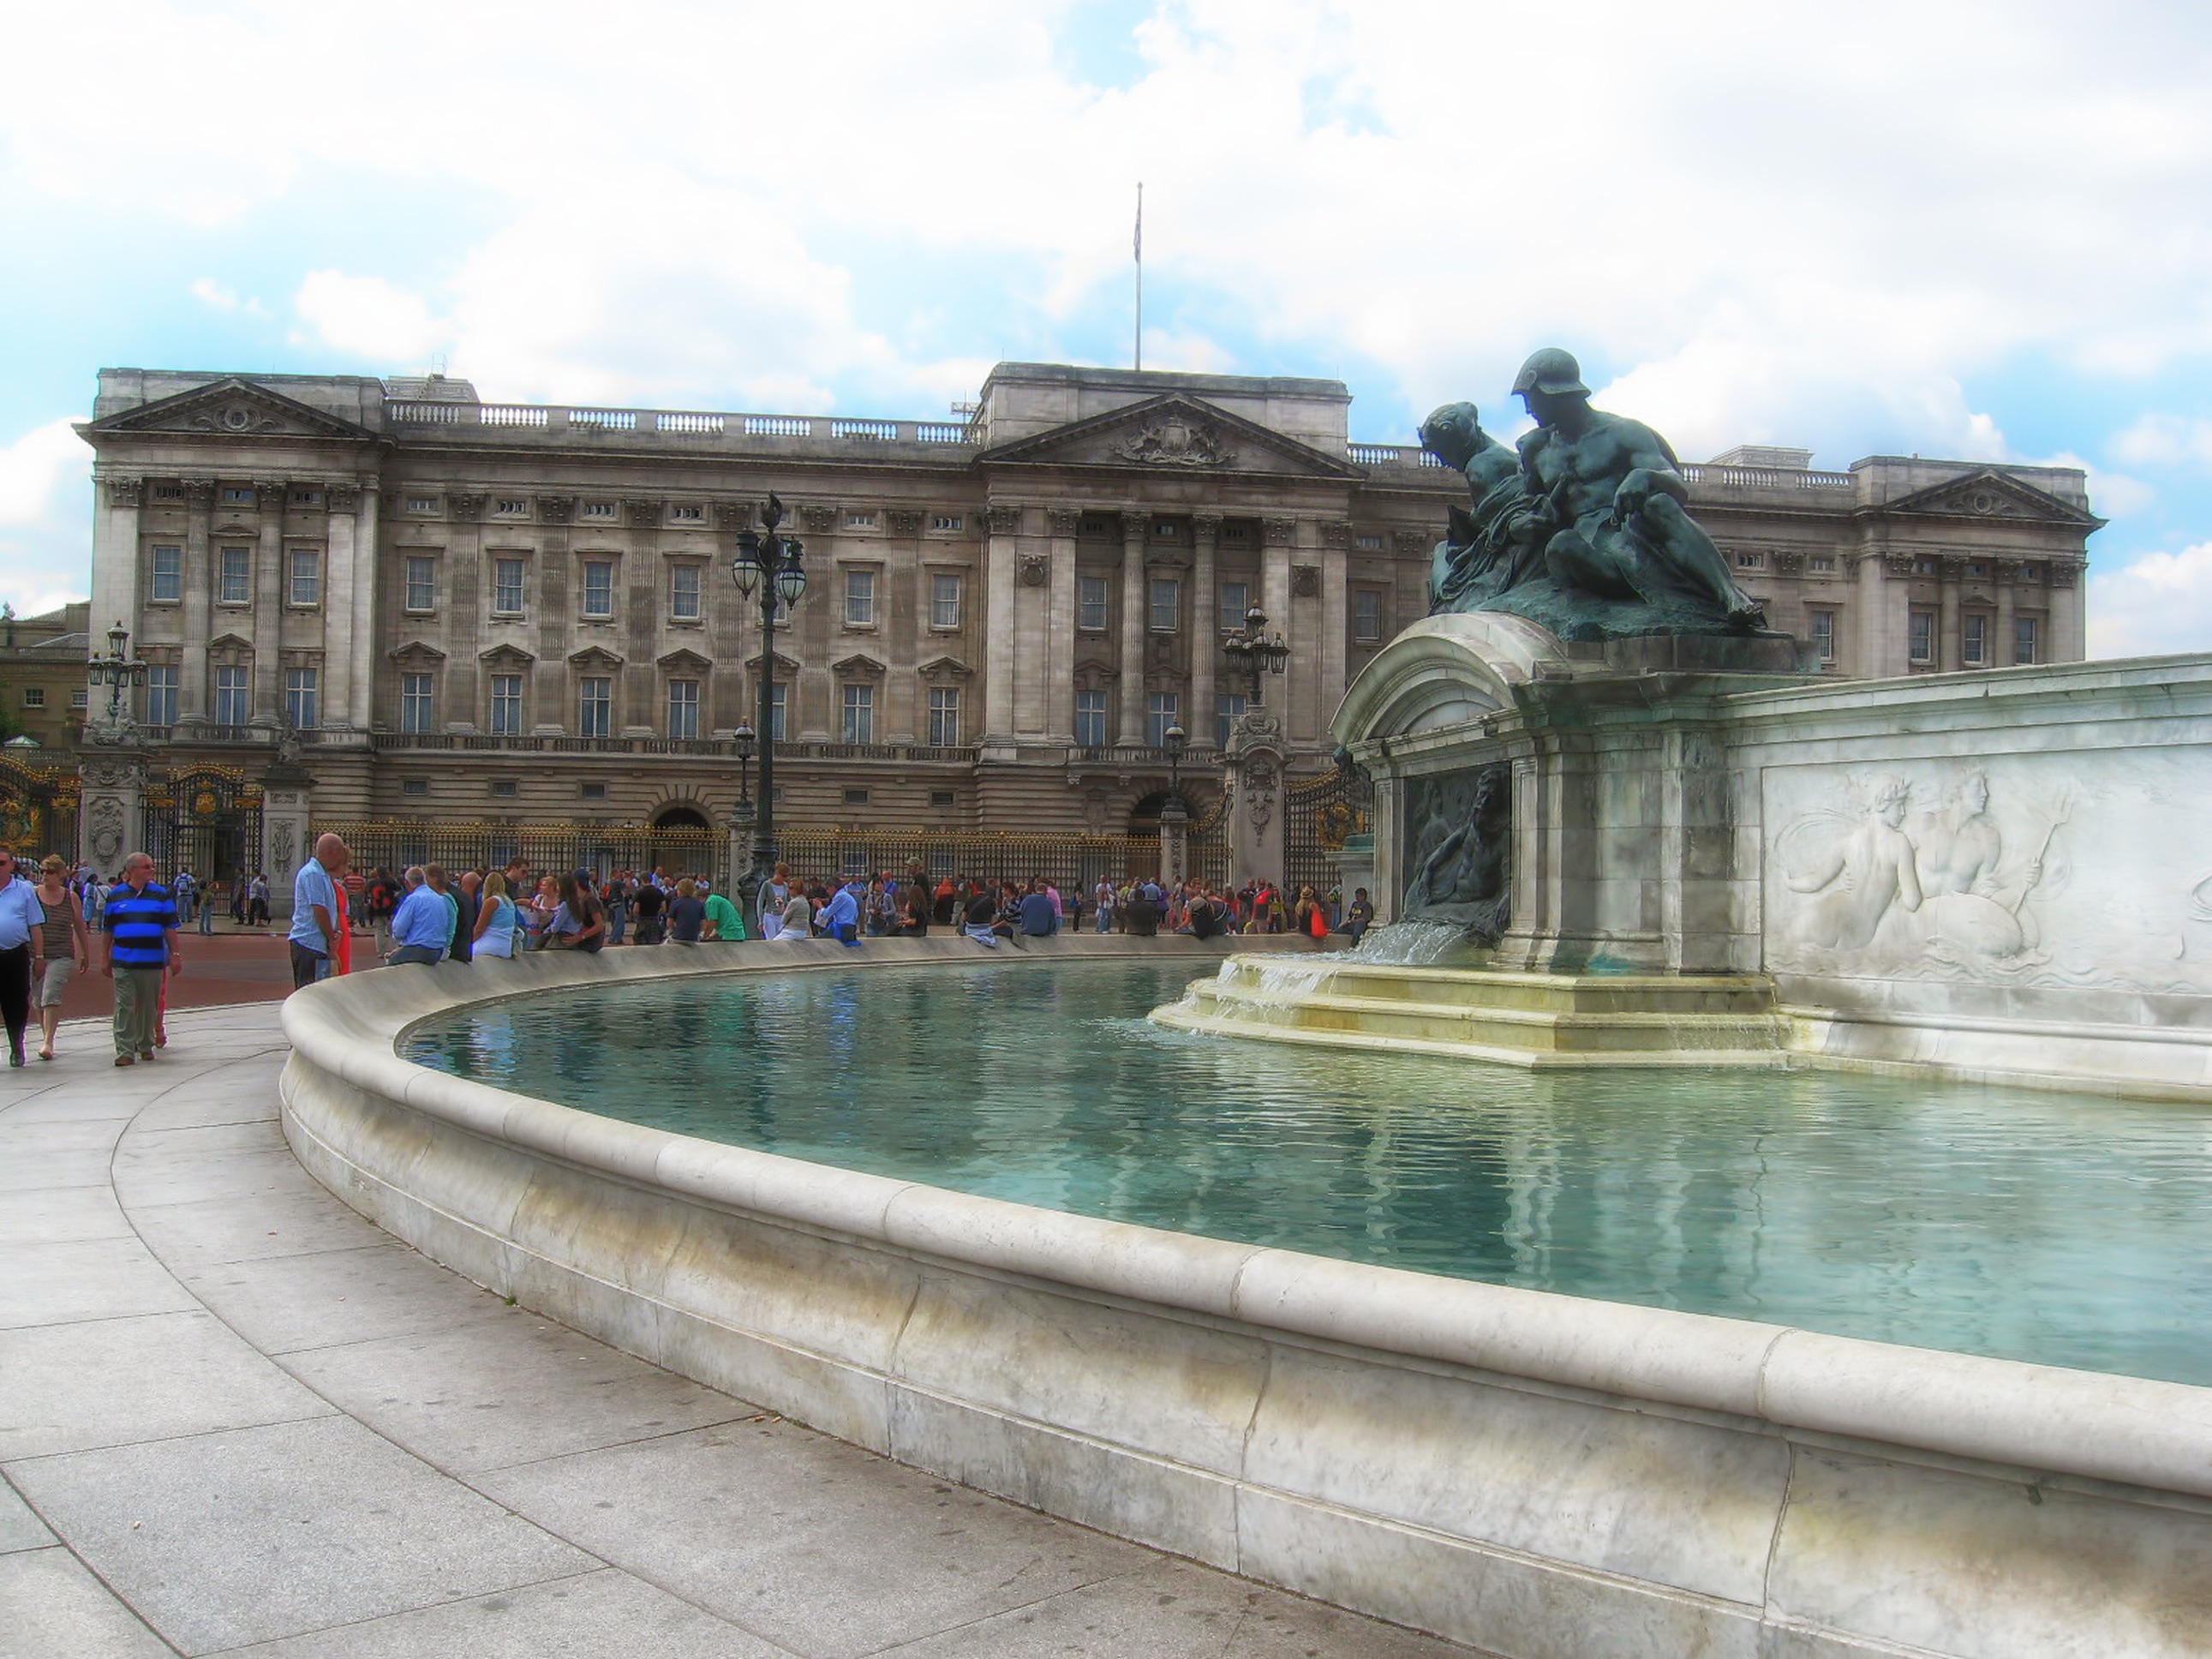
water, building, palace, vacation, swimming pool, plaza, landmark, tourism, london, fountain, town square, tub, estate, water feature, buckingham, reflecting pool, thermae